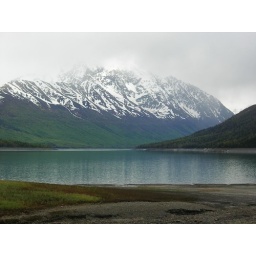
A mountain lake in Alaska